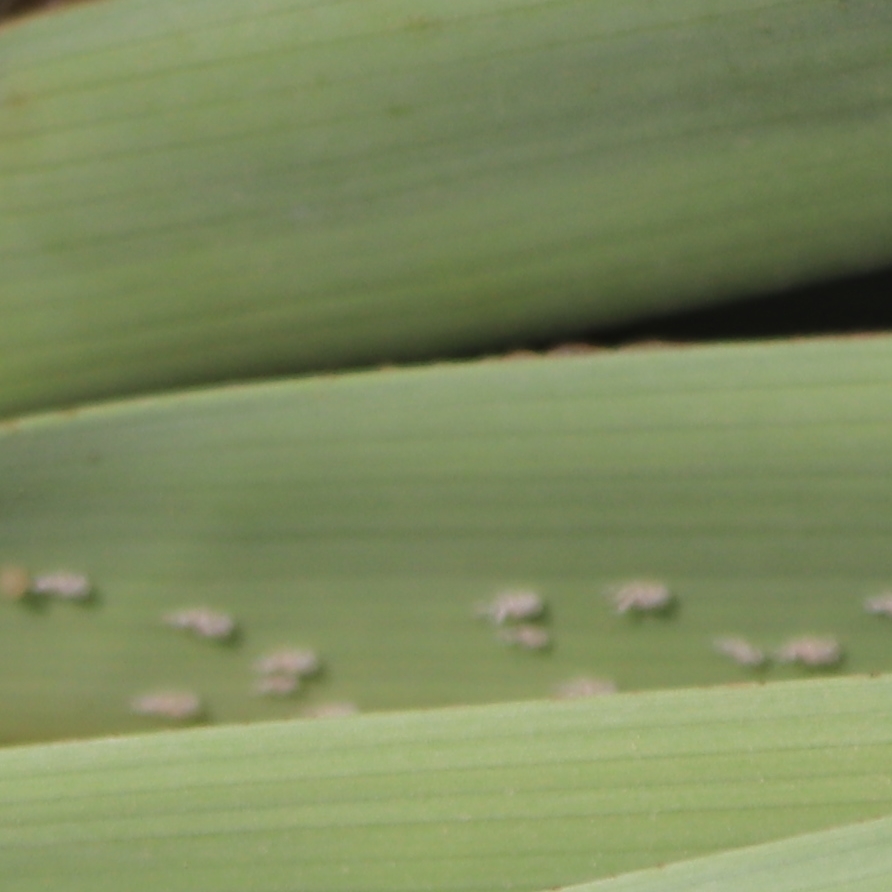
Label: Bug